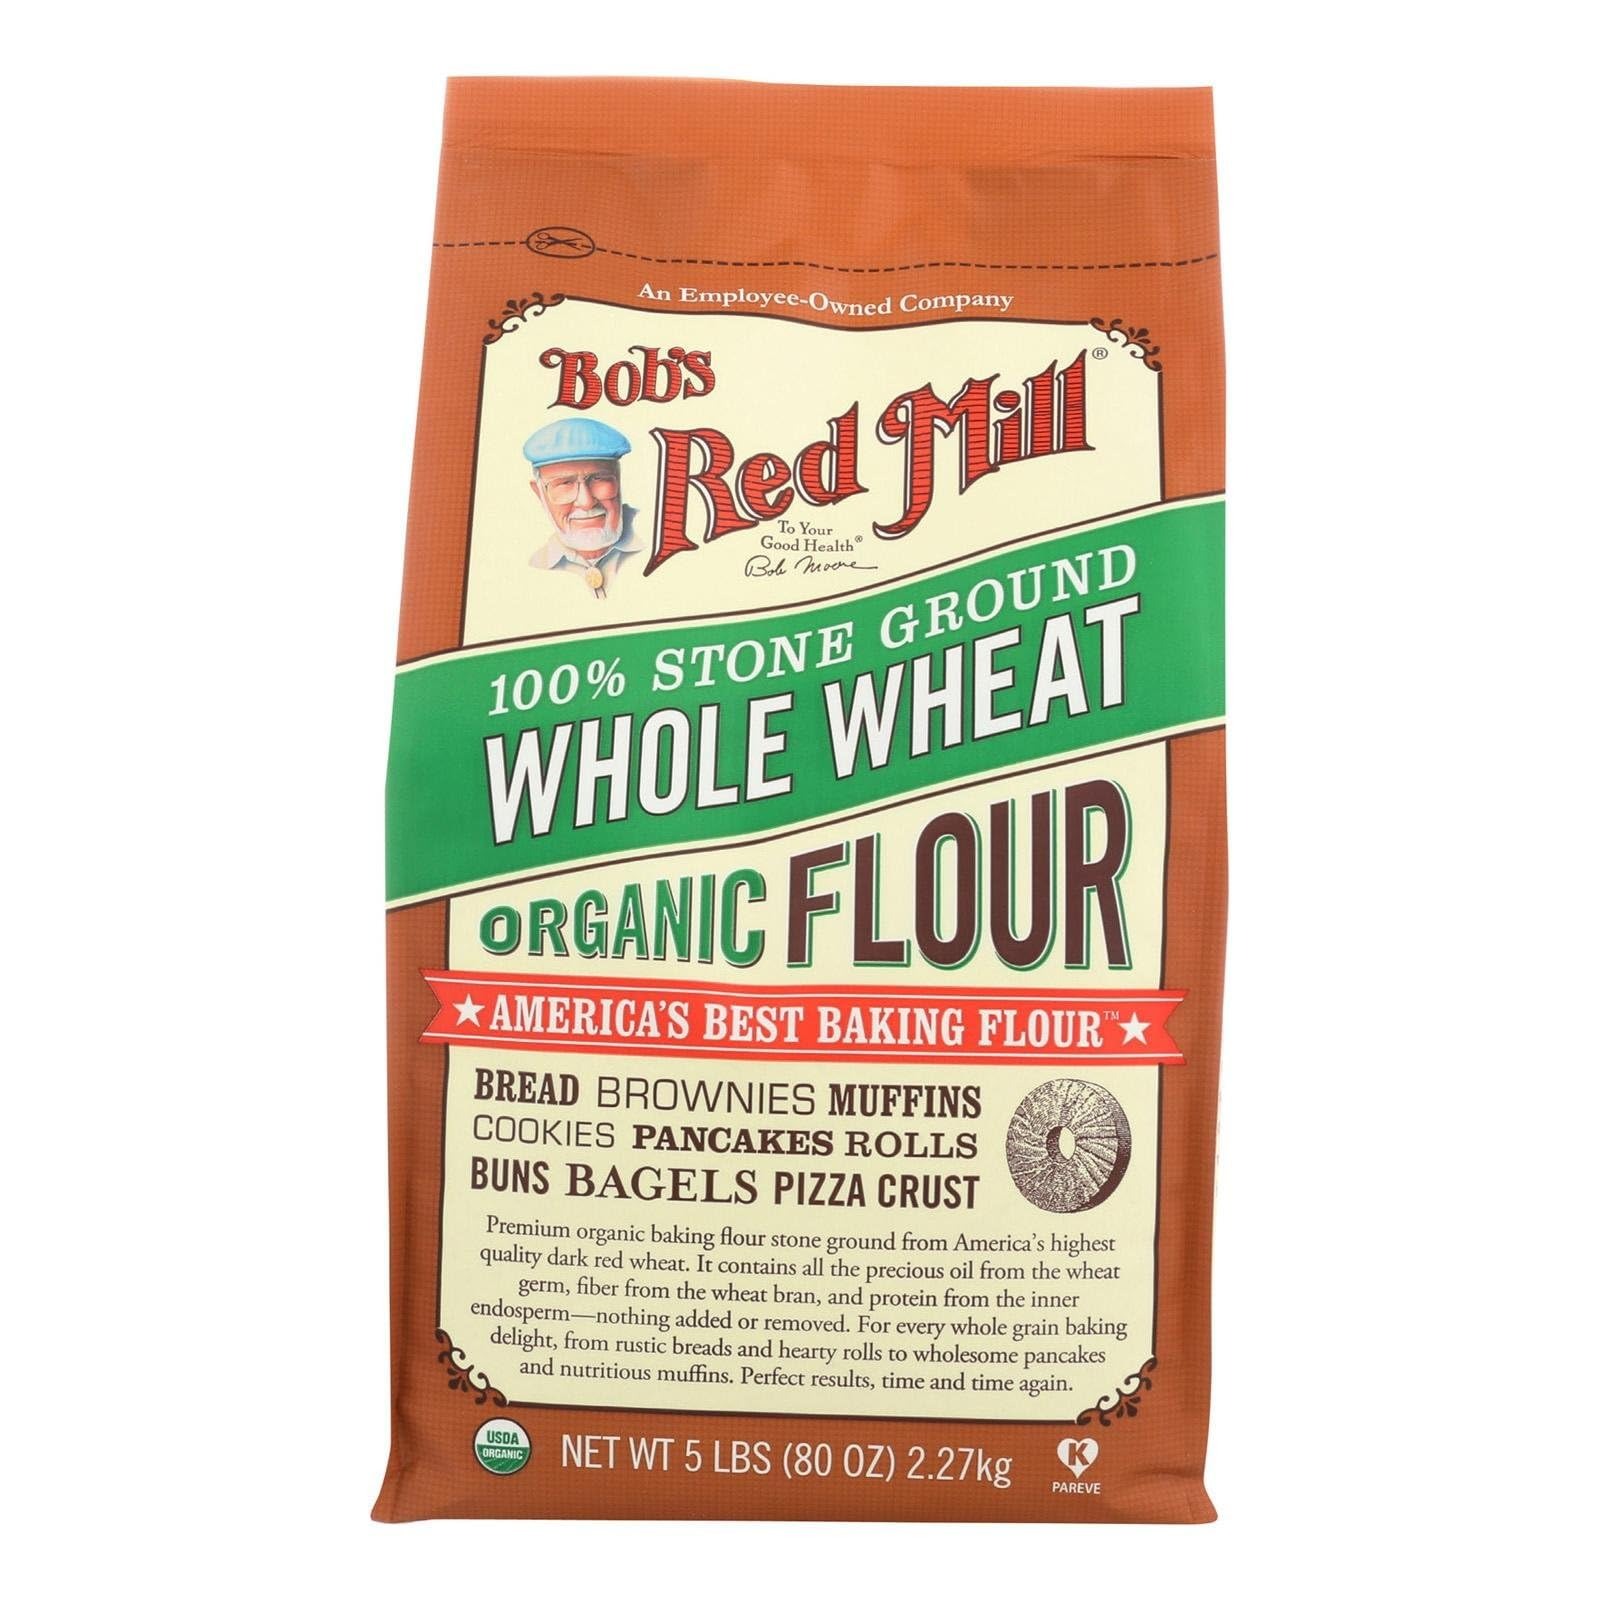
Item Name: Bob's Red Mill Flour Whole Wheat Organic, 5-pounds (Pack of4) 320 Ounce
Bullet Point 1: 5 Pounds
Bullet Point 2: Serving Size:
Value: 320.0
Unit: Ounce

Price: 9.24